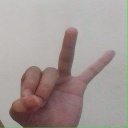
अक्षर: ण